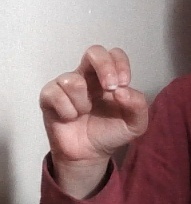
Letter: gaaf